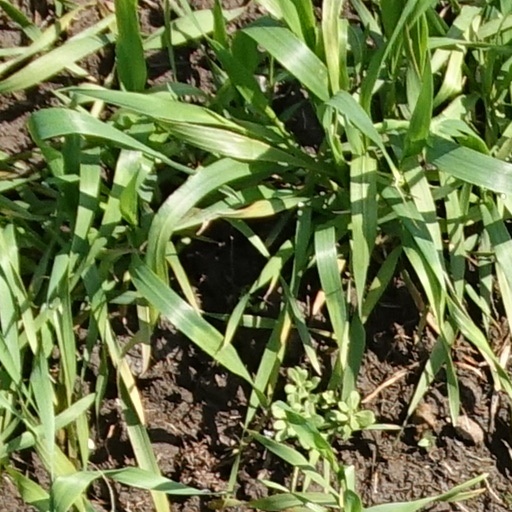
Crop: wheat